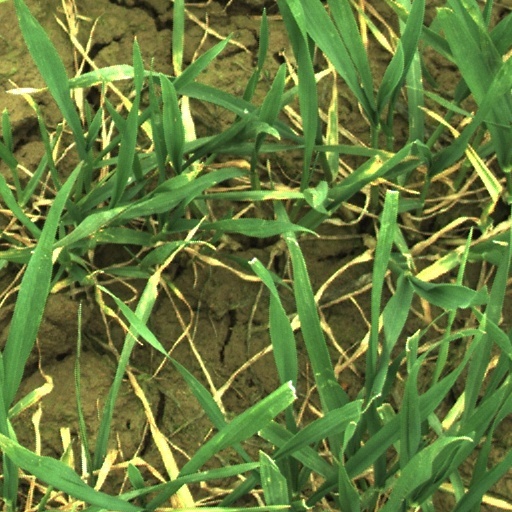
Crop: wheat